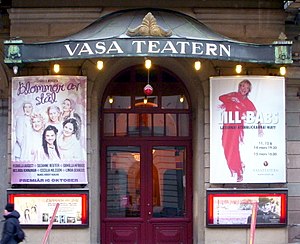
Vasateatret
Vasateatret i januar 2009
Vasateatret er en teaterbygning i det centrale Stockholm i Sverige på adressen Vasagatan 19-21.